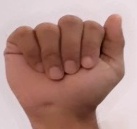
ASL sign: A